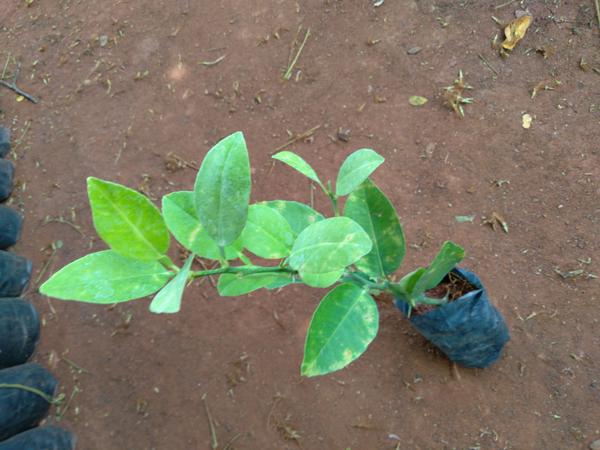
Plant: Lemon